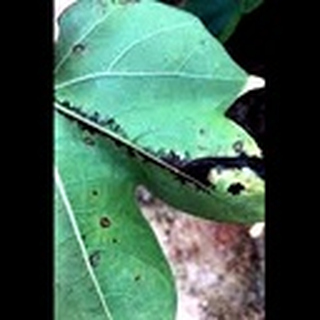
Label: cotton_bacterial_blight